Scott McGough

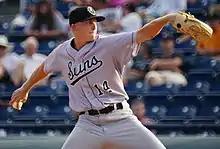
McGough with the Jacksonville Suns in 2013

On July 25, 2012, McGough and Nathan Eovaldi were traded to the Miami Marlins in exchange for Hanley Ramírez and Randy Choate. He finished the year with the High-A Jupiter Hammerheads, recording a 2–1 record and 3.24 ERA in 15 appearances. In 2013, McGough split the season between the Double-A Jacksonville Suns and the Triple-A New Orleans Zephyrs, posting a 4–4 record and 2.82 ERA with 59 strikeouts in 67.0 innings of work. In 2014, McGough underwent Tommy John surgery, and missed the 2014 season as a result. In 2015, McGough returned to action with Jupiter, Jacksonville, and New Orleans, accumulating a 1.93 ERA in 27 games for the three teams.